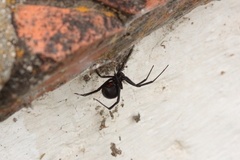
Species: Lactrodectus_hesperus